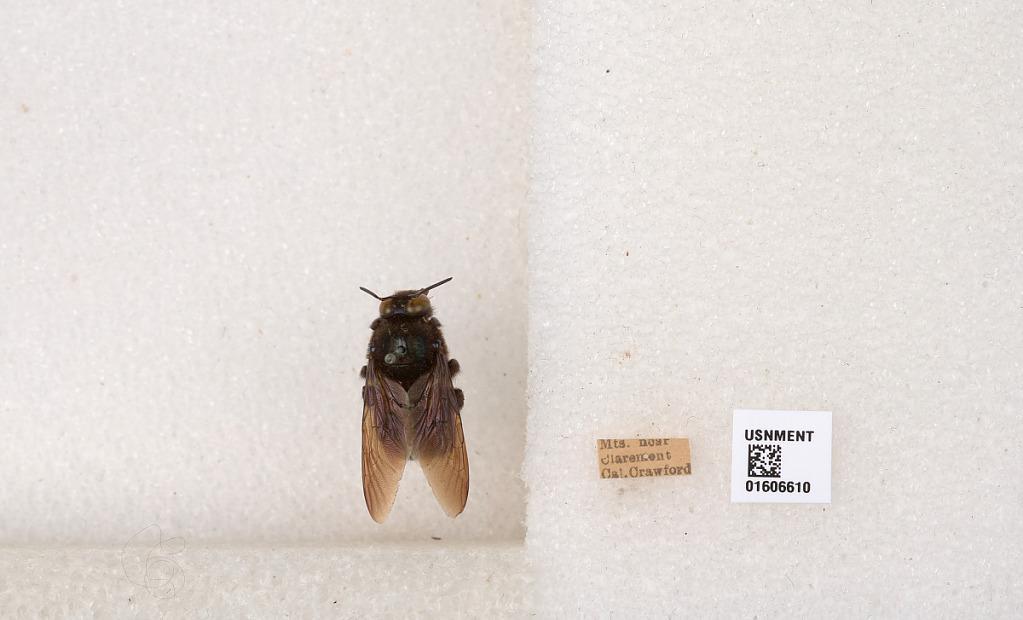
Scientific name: Xylocopa (Xylocopoides) californica diamesa Hurd
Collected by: Crawford
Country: United States
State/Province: California
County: Los Angeles
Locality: Mts. near Claremont
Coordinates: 34.1681, -117.784